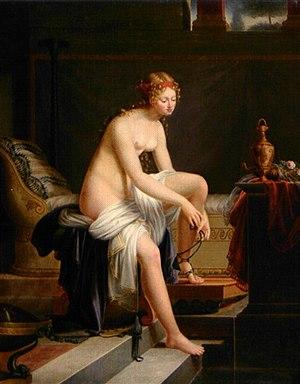
Rosalie Caron est une artiste peintre française née Marie Rosalie Caron à Senlis le 27 juillet 1791 et morte à Paris le 8 décembre 1860.